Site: brandenburg
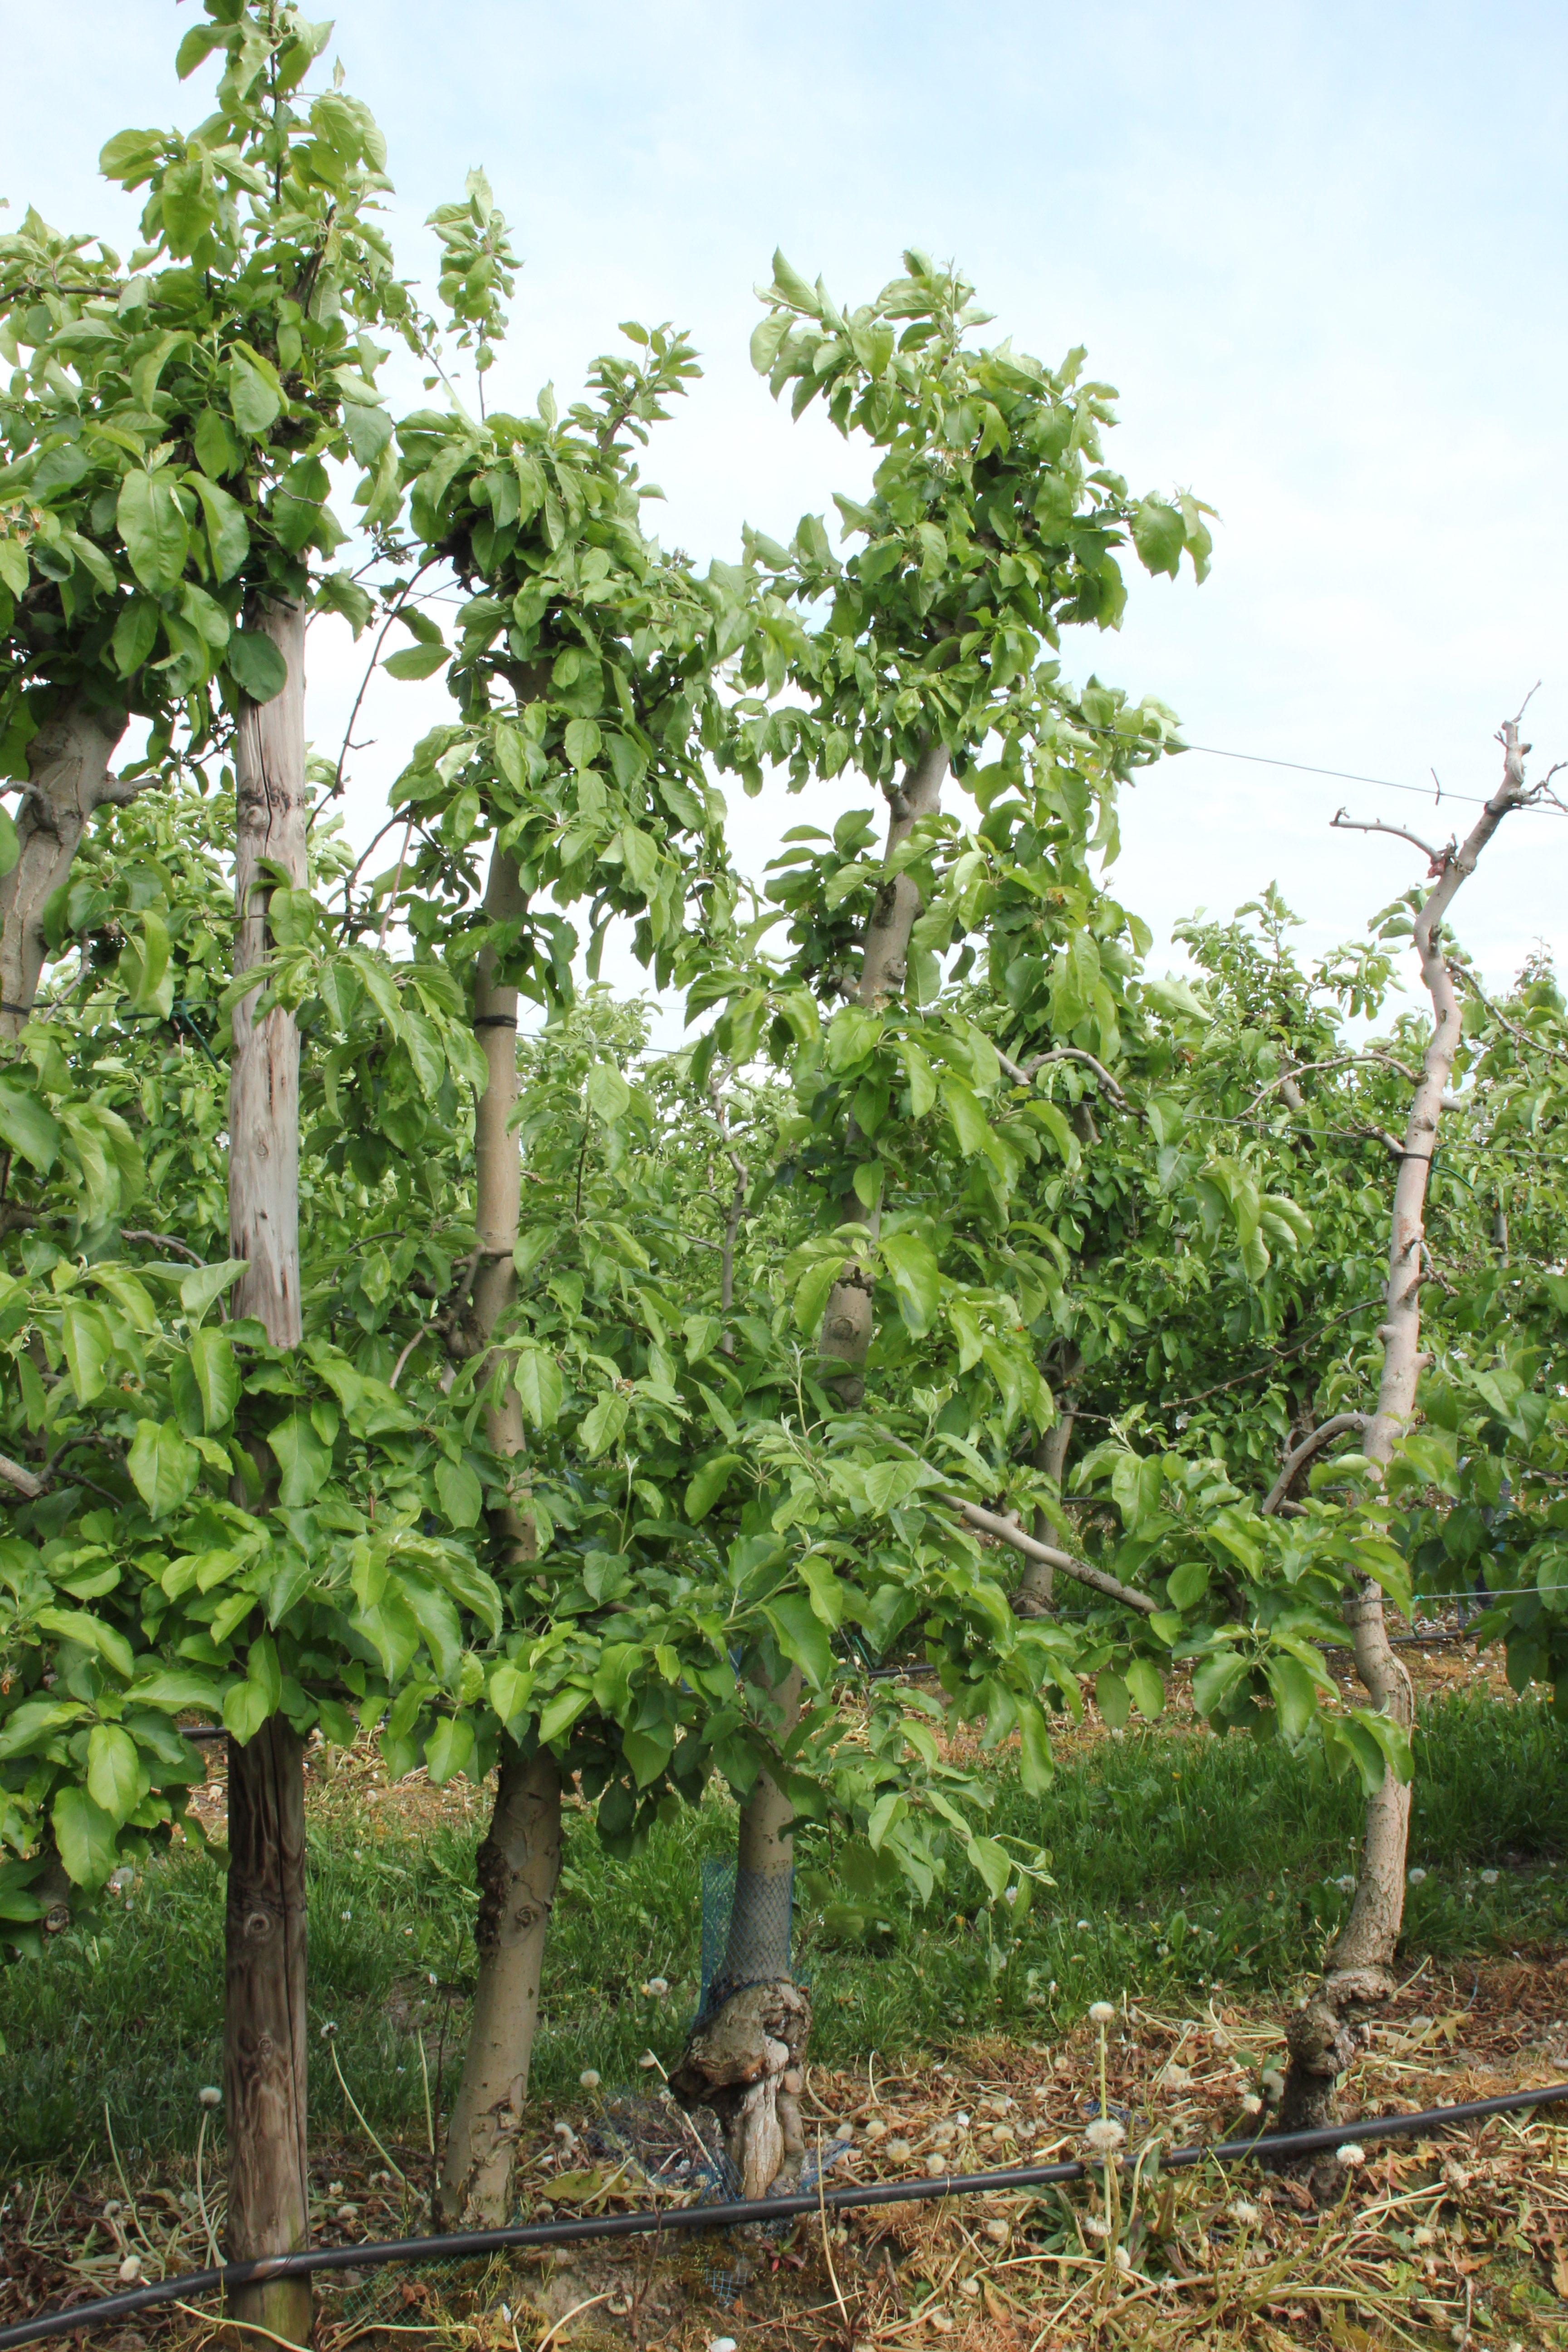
Growth stage (BBCH 67): Flowering